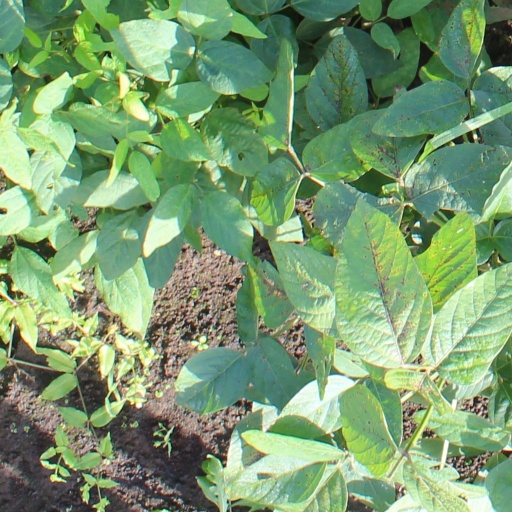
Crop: soybean